Euskadiko Ezkerra

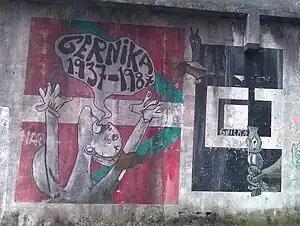
Mural painted at Gernika in 1987, commemorating the bombing of Gernika.

EE's list in Gipuzkoa won one seat in the Spanish Congress for Francisco Letamendia, one in the Senate for Juan María Bandrés, a lawyer for ETA members, and none in the other constituencies. Many prominent members of EE eventually separated from the coalition and integrated into Herri Batasuna (HB). EE called for "no" in the Referendum for Spanish Constitution in 1978.